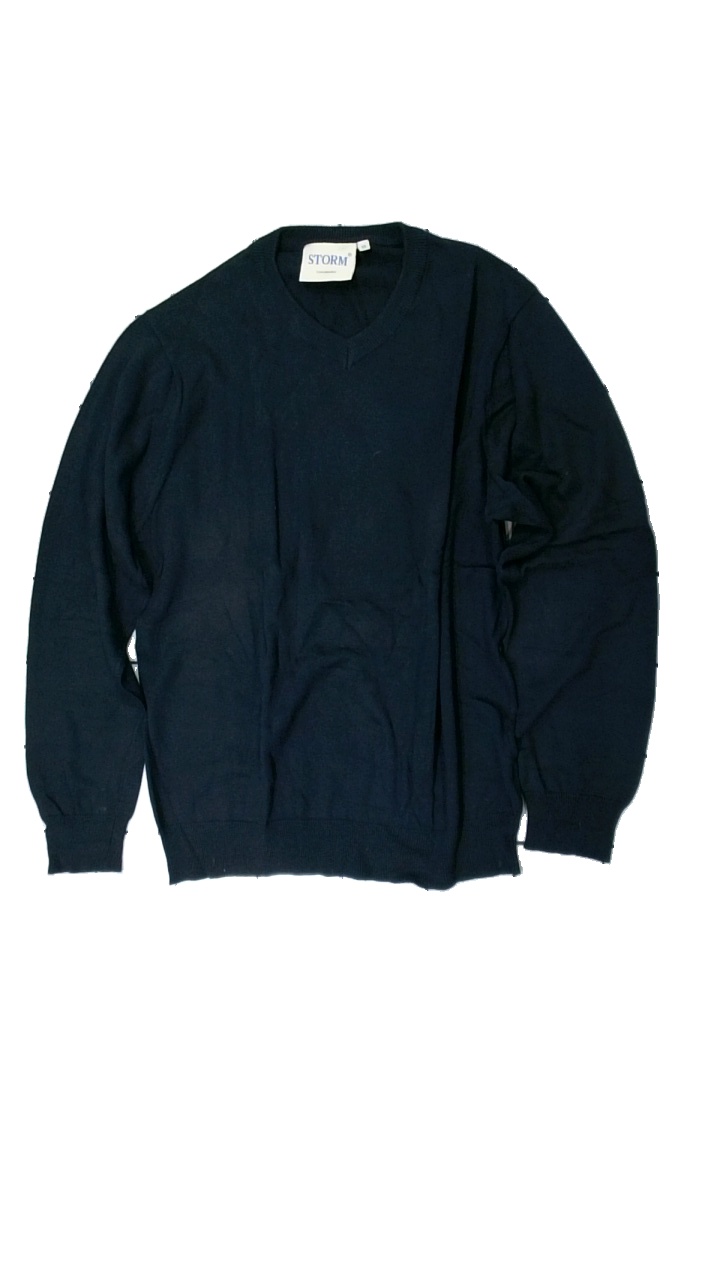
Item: Top (Men)
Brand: Storm
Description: svart pull-over, fläckar på armarna och hårig
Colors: Black
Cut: Regular
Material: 100% cotton
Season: All
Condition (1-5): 3
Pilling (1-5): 5
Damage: fläckar arm
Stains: Major
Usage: Export
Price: <50